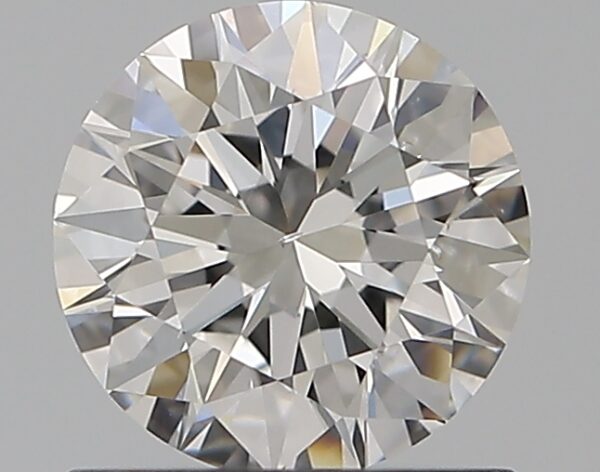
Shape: round
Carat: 0.75
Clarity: VS2
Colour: E
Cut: EX
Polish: EX
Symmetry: EX
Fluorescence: M
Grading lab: GIA
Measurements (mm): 5.8 x 5.83 x 3.61